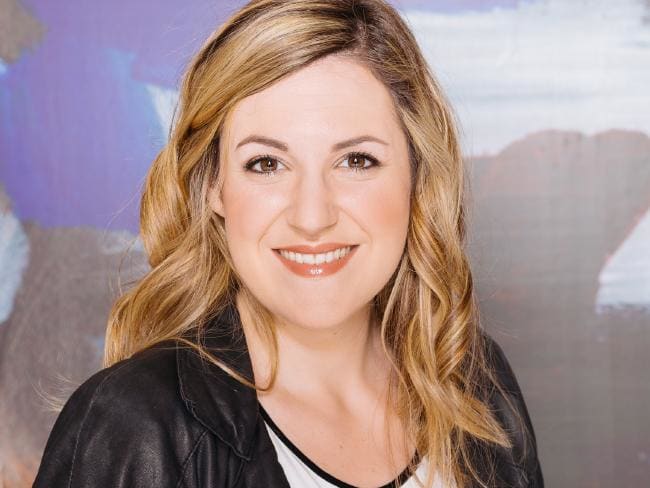
Gender: women